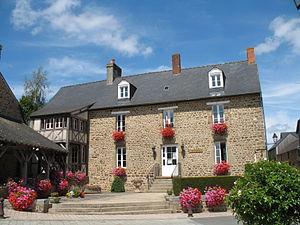
Mairie de La Selle-en-Luitré. Brezhoneg: Ti-kêr Kell-Loezherieg.
La Selle-en-Luitré est une commune française située dans le département d'Ille-et-Vilaine en région Bretagne, peuplée de 613 habitants.